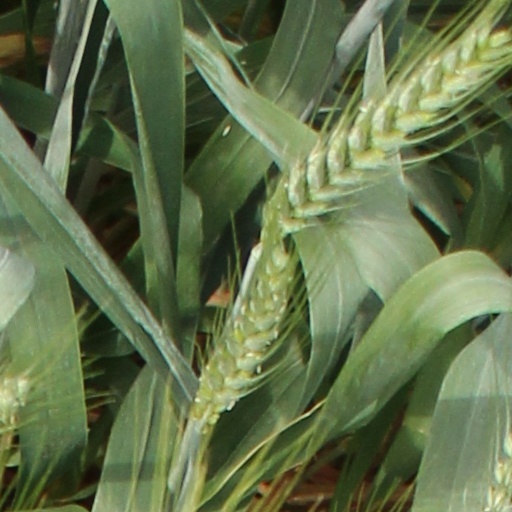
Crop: wheat